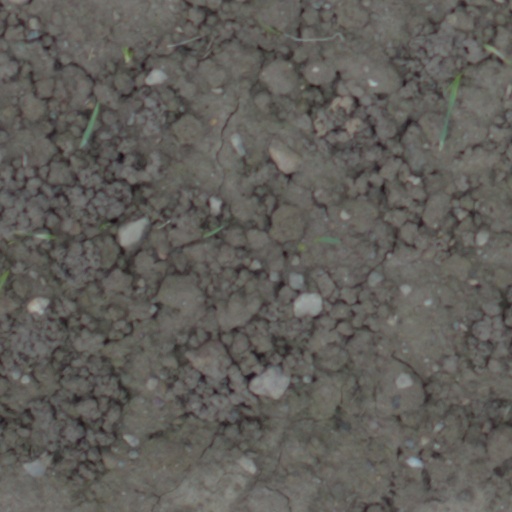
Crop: wheat